2000 UEFA Cup semi-final violence

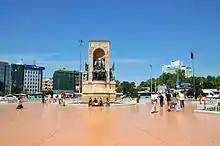
Istanbul's Taksim Square

The 2000 UEFA Cup semi-final violence in Istanbul, Turkey, between fans of English football team Leeds United and Turkish team Galatasaray on 5 April 2000, the day before the first match of their UEFA Cup semi-final, led to two Leeds fans being stabbed to death by Galatasaray fans. Four men were arrested and charged with their murders. The deaths led to an angry reaction in England with Galatasaray fans being banned from attending the second leg in England.